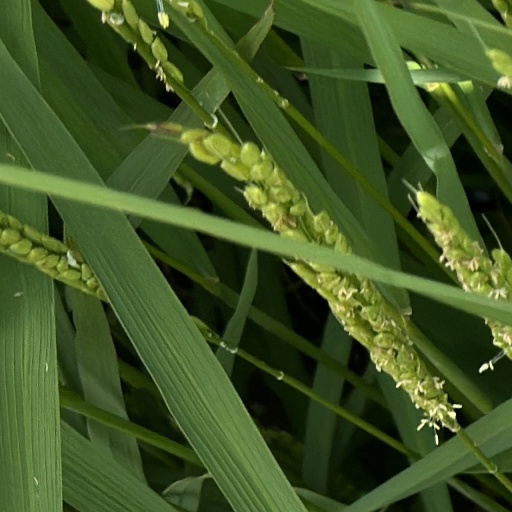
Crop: rice